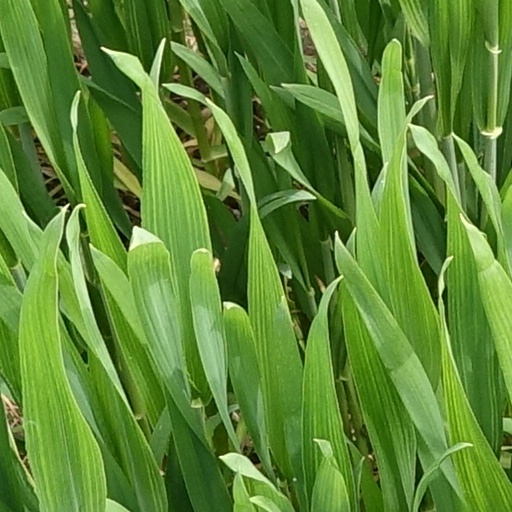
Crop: wheat